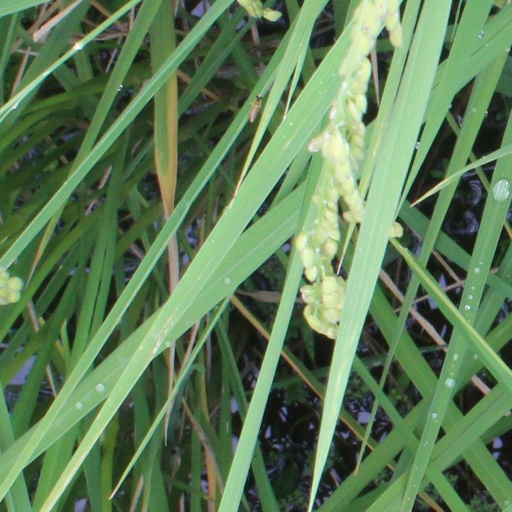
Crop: rice